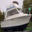
Label: ship